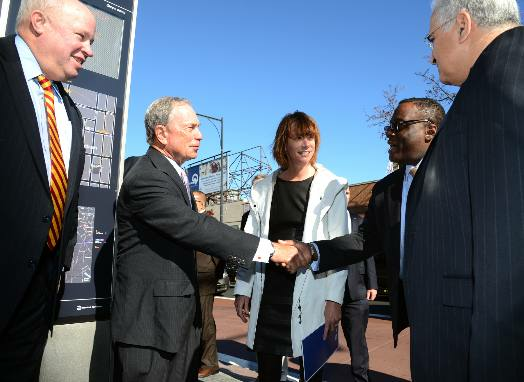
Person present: Yes